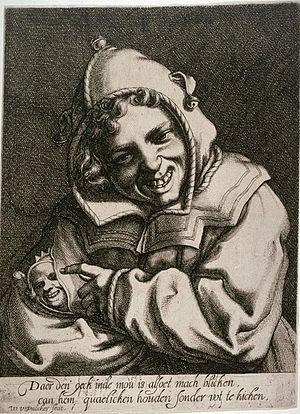
Werner van den Valckert est un peintre et graveur du siècle d'or néerlandais.